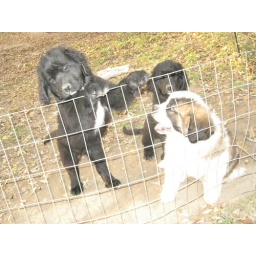
male newfie,male saint and black female in the back